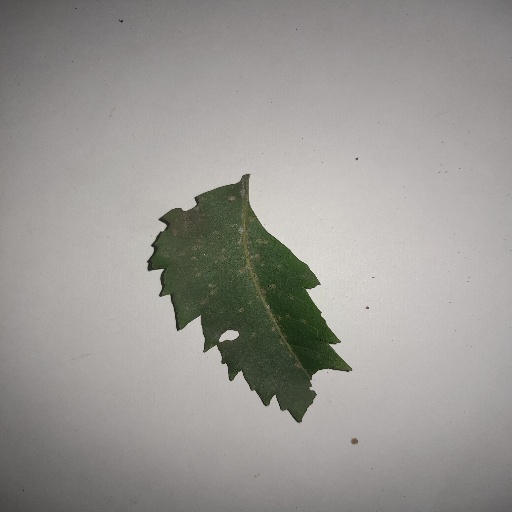
Species: Neem
Leaf condition: Shot Hole Leaf